The Altar (poem)

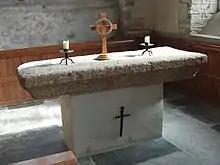
An ancient English altar stone

"The Altar" is a shaped poem by the Welsh-born poet and Anglican priest George Herbert, first published in his posthumous collection "The Temple" (1633). The poem is founded on a Baroque metaphor with a long history of prior use of coalescing verbal and visual image. The popularity of the collection in which it appeared is attested by eleven editions during the 17th century and a musical setting of this particular poem in 1671.